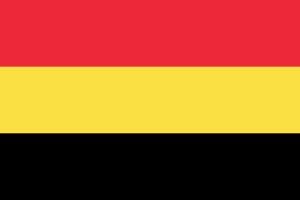
Le drapeau de la Belgique est composé de trois bandes verticales ; noire, jaune et rouge.
Édouard Antoine Ducpétiaux, né à Bruxelles le 29 juin 1804 et mort dans cette même ville le 21 juillet 1868, est un journaliste belge. Il fut aussi un réformateur du système pénitentiaire belge.